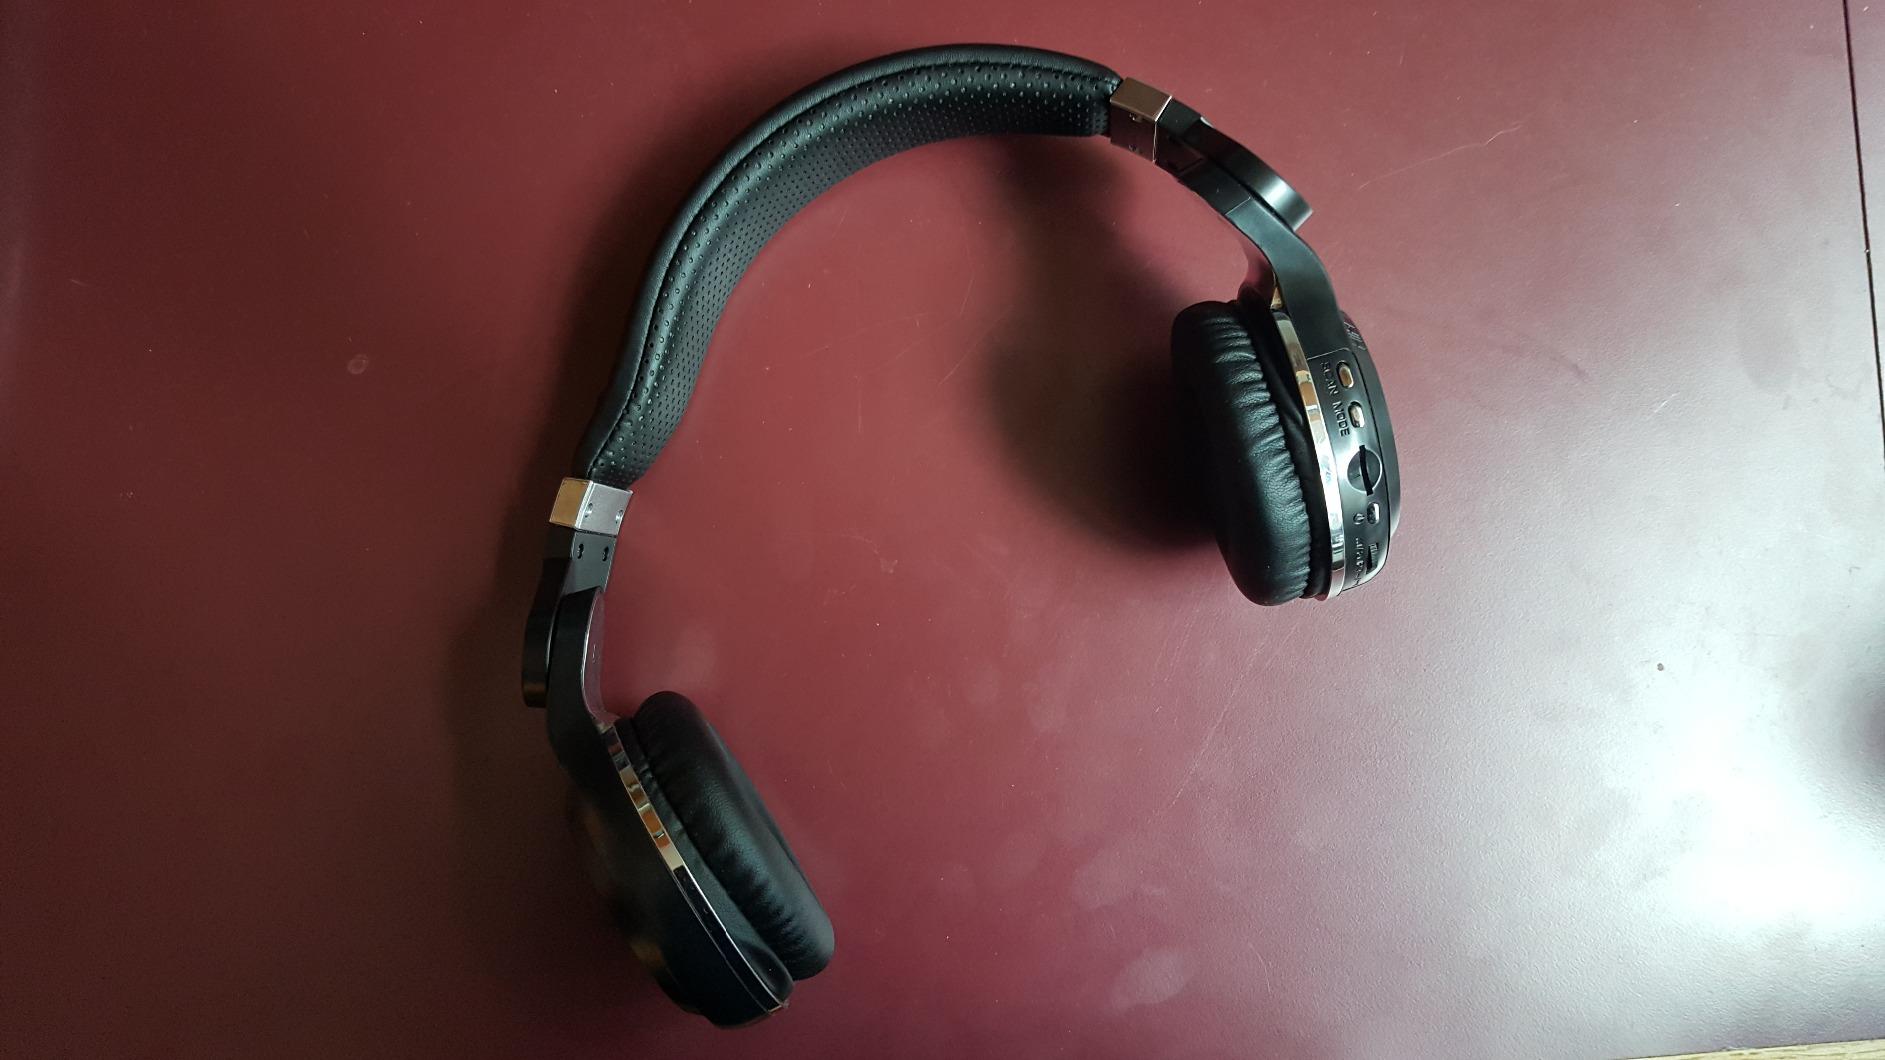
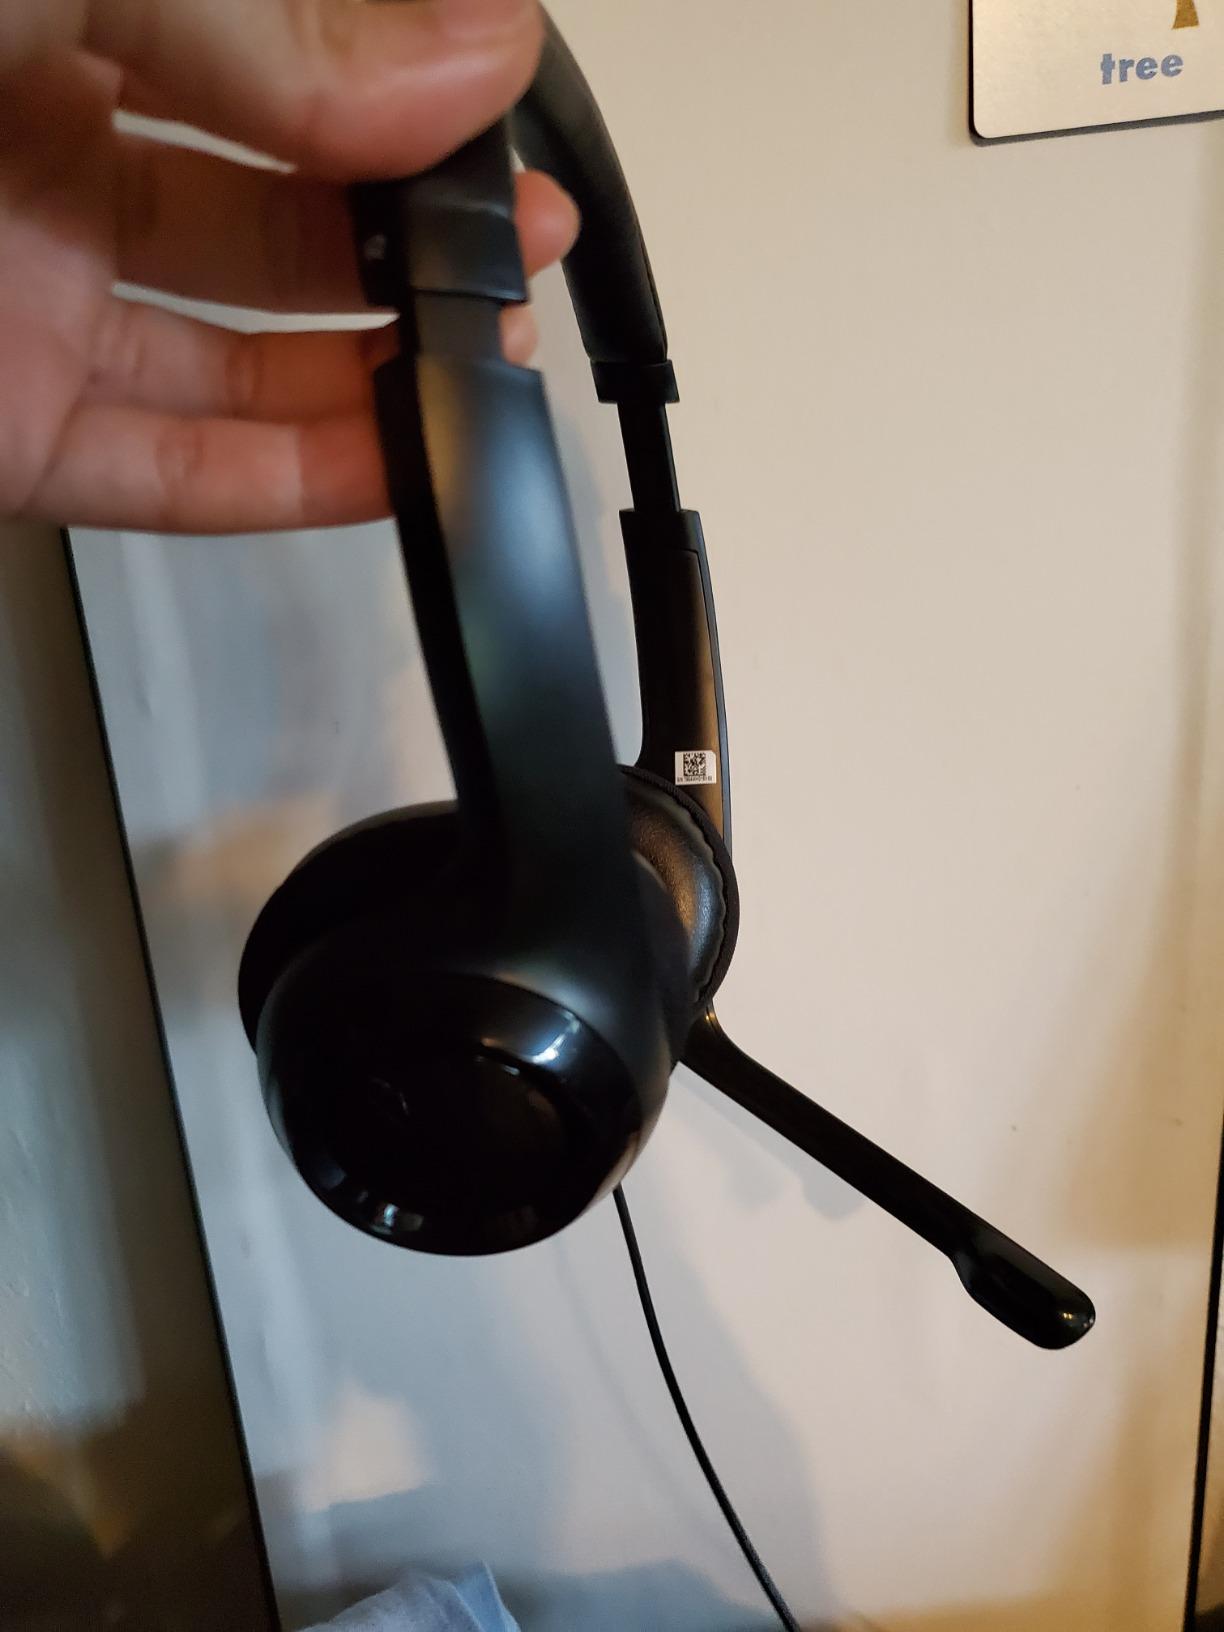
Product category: headphones
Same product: no